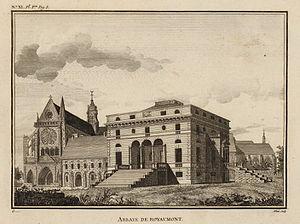
Vue de l’église et du palais abbatial de Royaumont, par Louis-Jean Allais (1762-1833)
L'abbaye de Royaumont est un ancien monastère cistercien situé dans le hameau de Baillon à Asnières-sur-Oise dans le Val-d'Oise, à environ trente kilomètres au nord de Paris.
Le Palais abbatial de Royaumont est un monument situé à Asnières-sur-Oise, dans le département du Val-d'Oise. Il a été classé monument historique par arrêté du 4 mars 1948.